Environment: real
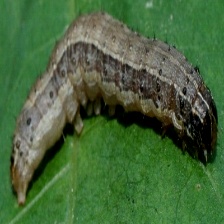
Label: fall_armyworm